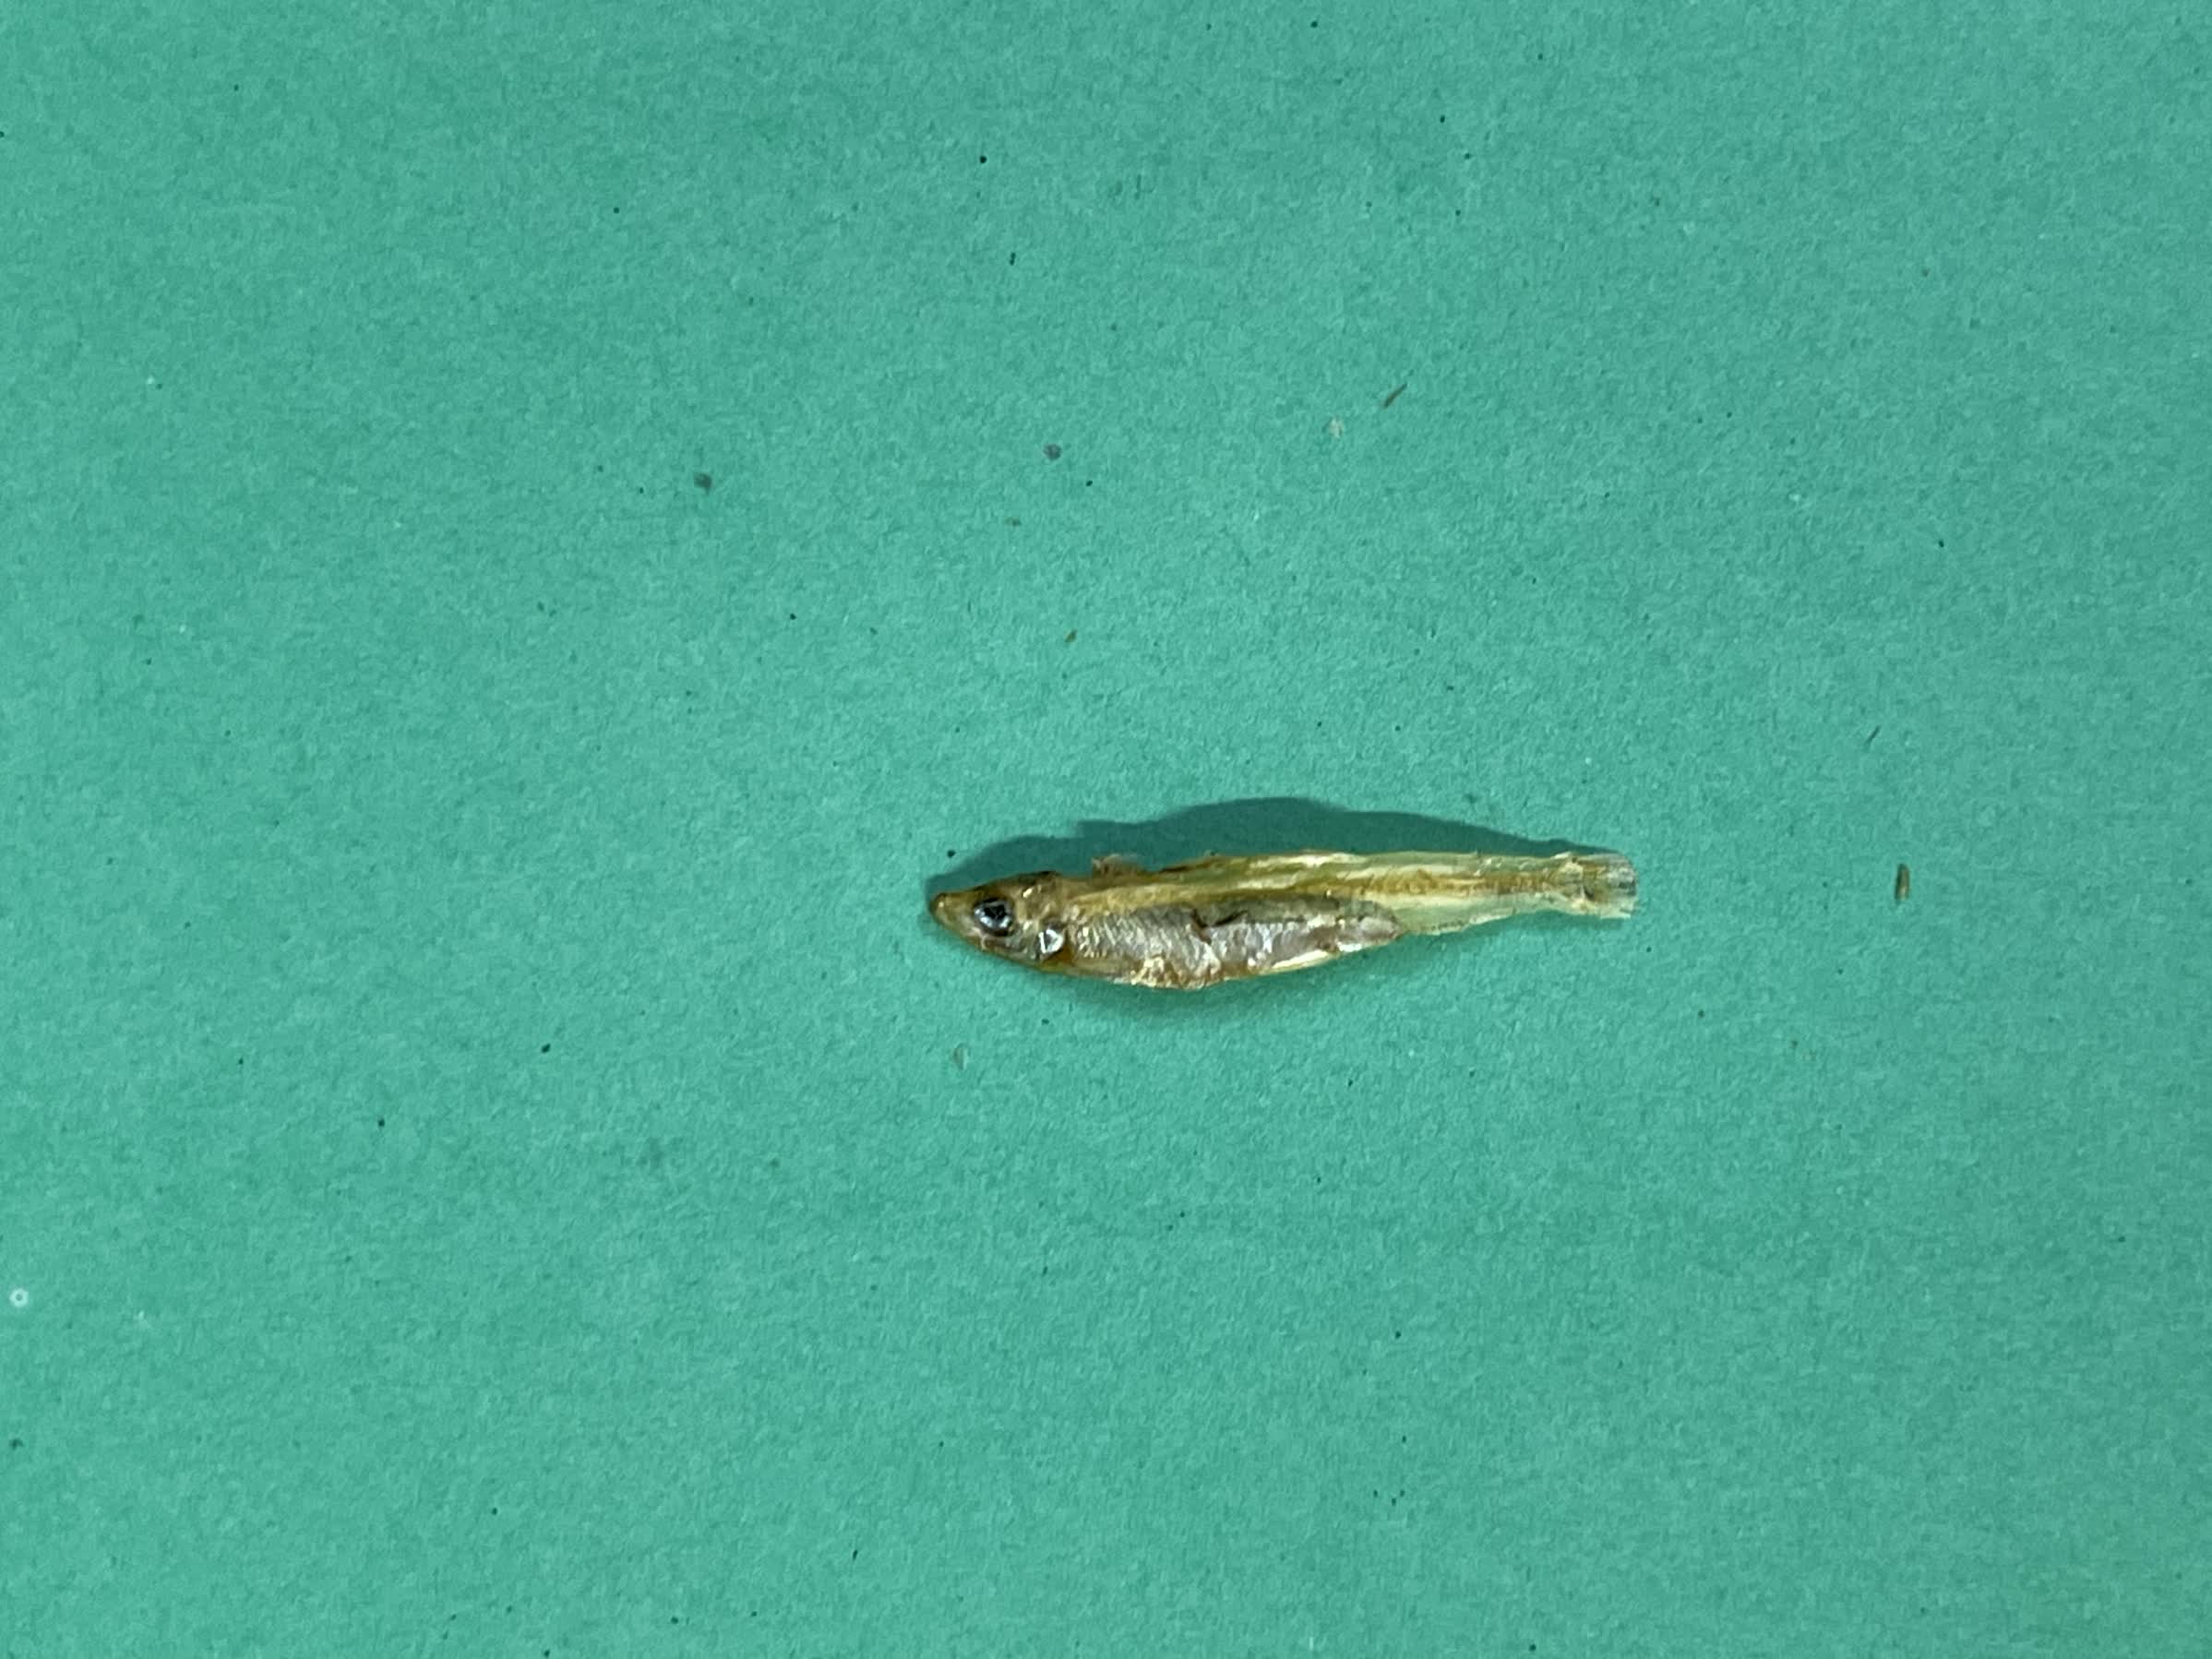
Species: kachki